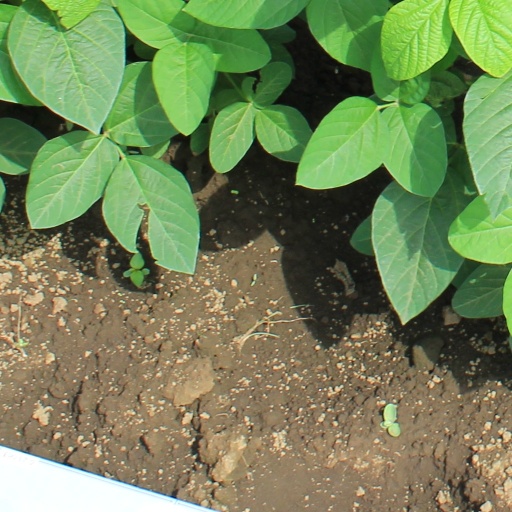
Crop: soybean